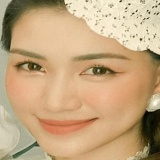
ca sĩ Hòa Minzy